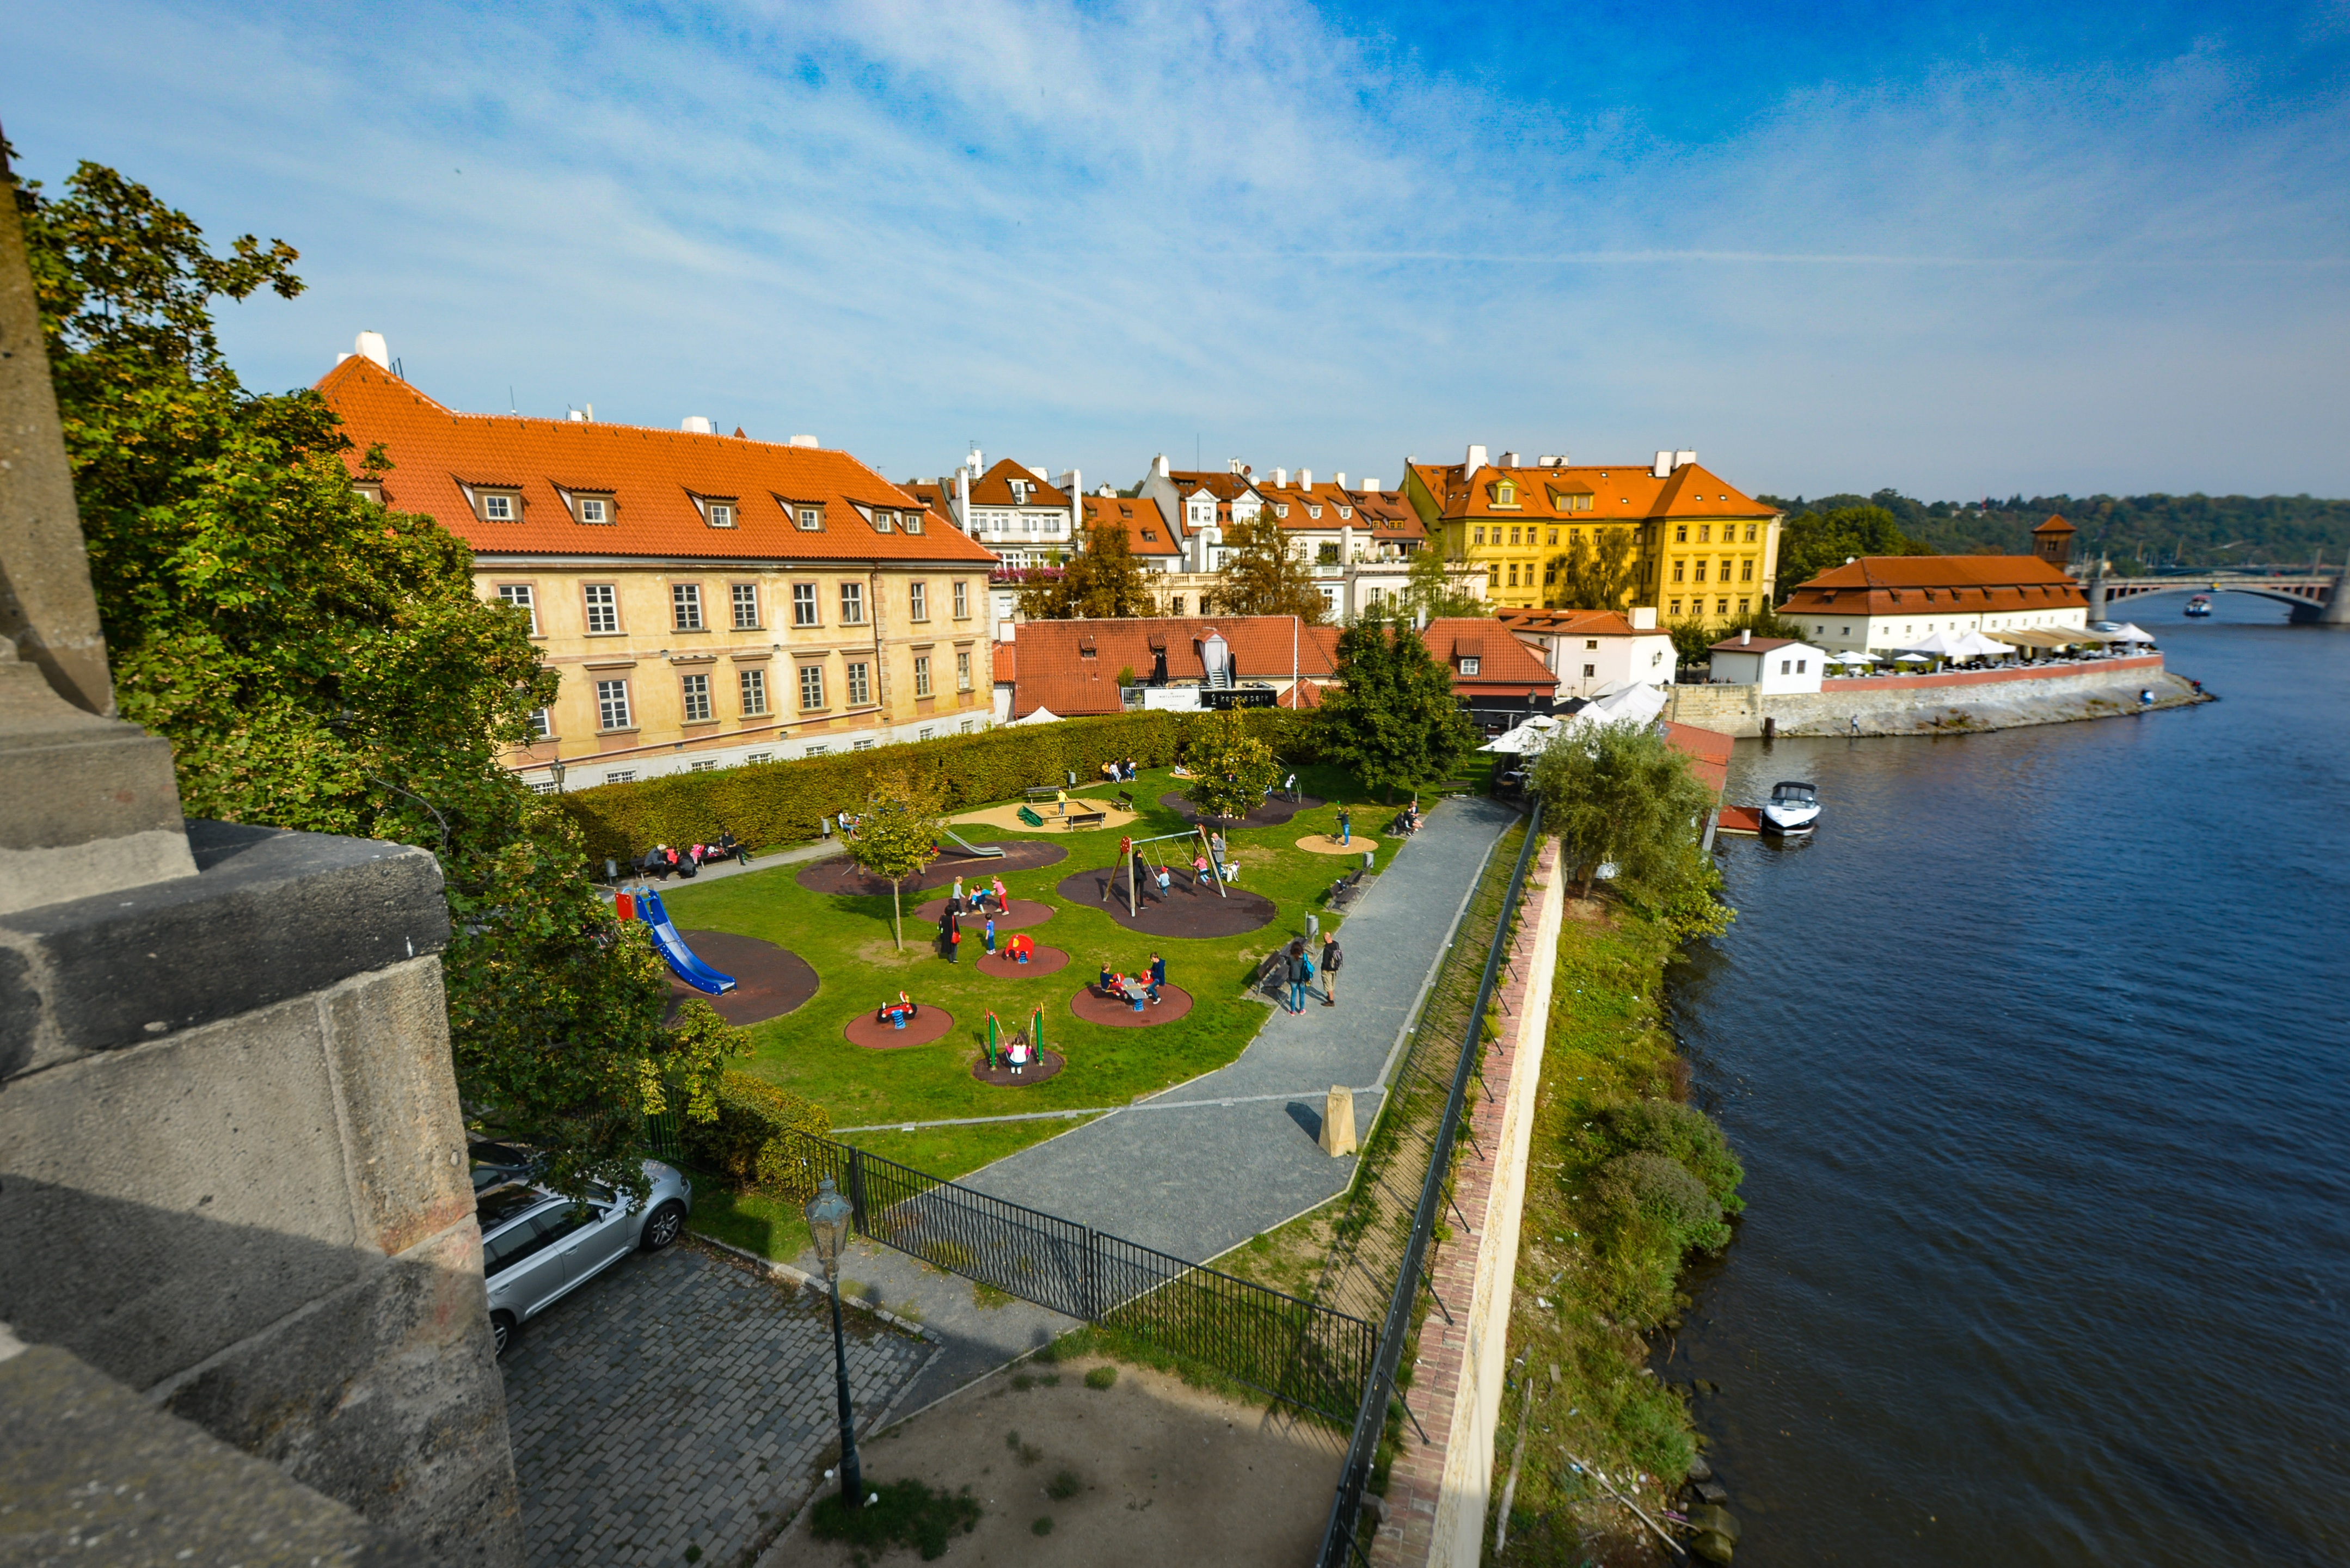
sea, town, city, river, vacation, park, prague, waterway, estate, republic, czech, praha, neighbourhood, aerial photography